South African Air Force

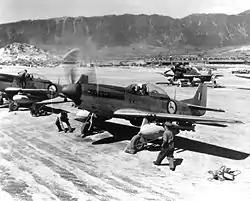
2 Squadron F51 Mustangs in Korea

SAAF fighter, bomber, and reconnaissance squadrons played a key role in the Western Desert and North African campaigns from 1941 to 1943. One memorable feat was the Boston bombers of 12 and 24 Squadrons dropping hundreds of tons of bombs on Axis forces pushing the Eighth Army back towards Egypt during the "Gazala Gallop" in mid-1942. SAAF bombers continually harassed retreating forces towards the Tunisian border after the Second Battle of El Alamein; the South African fighters of No. 223 Wing RAF helped the Desert Air Force gain air superiority over Axis air forces. Between April 1941 and May 1943, the eleven SAAF squadrons flew 33,991 sorties and destroyed 342 enemy aircraft.